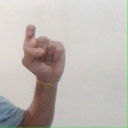
अक्षर: इ